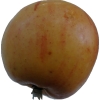
Label: Apple 14